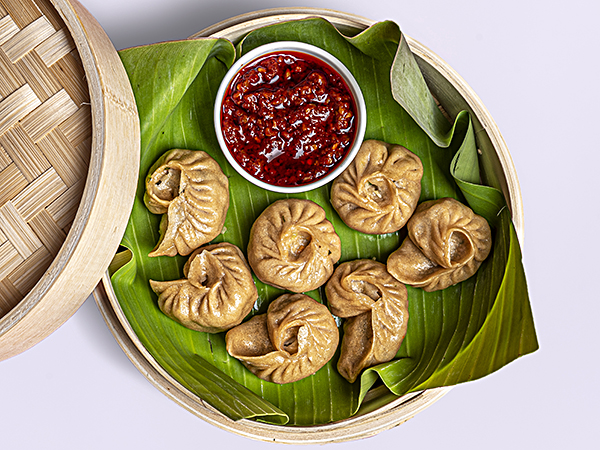
Dish: momos